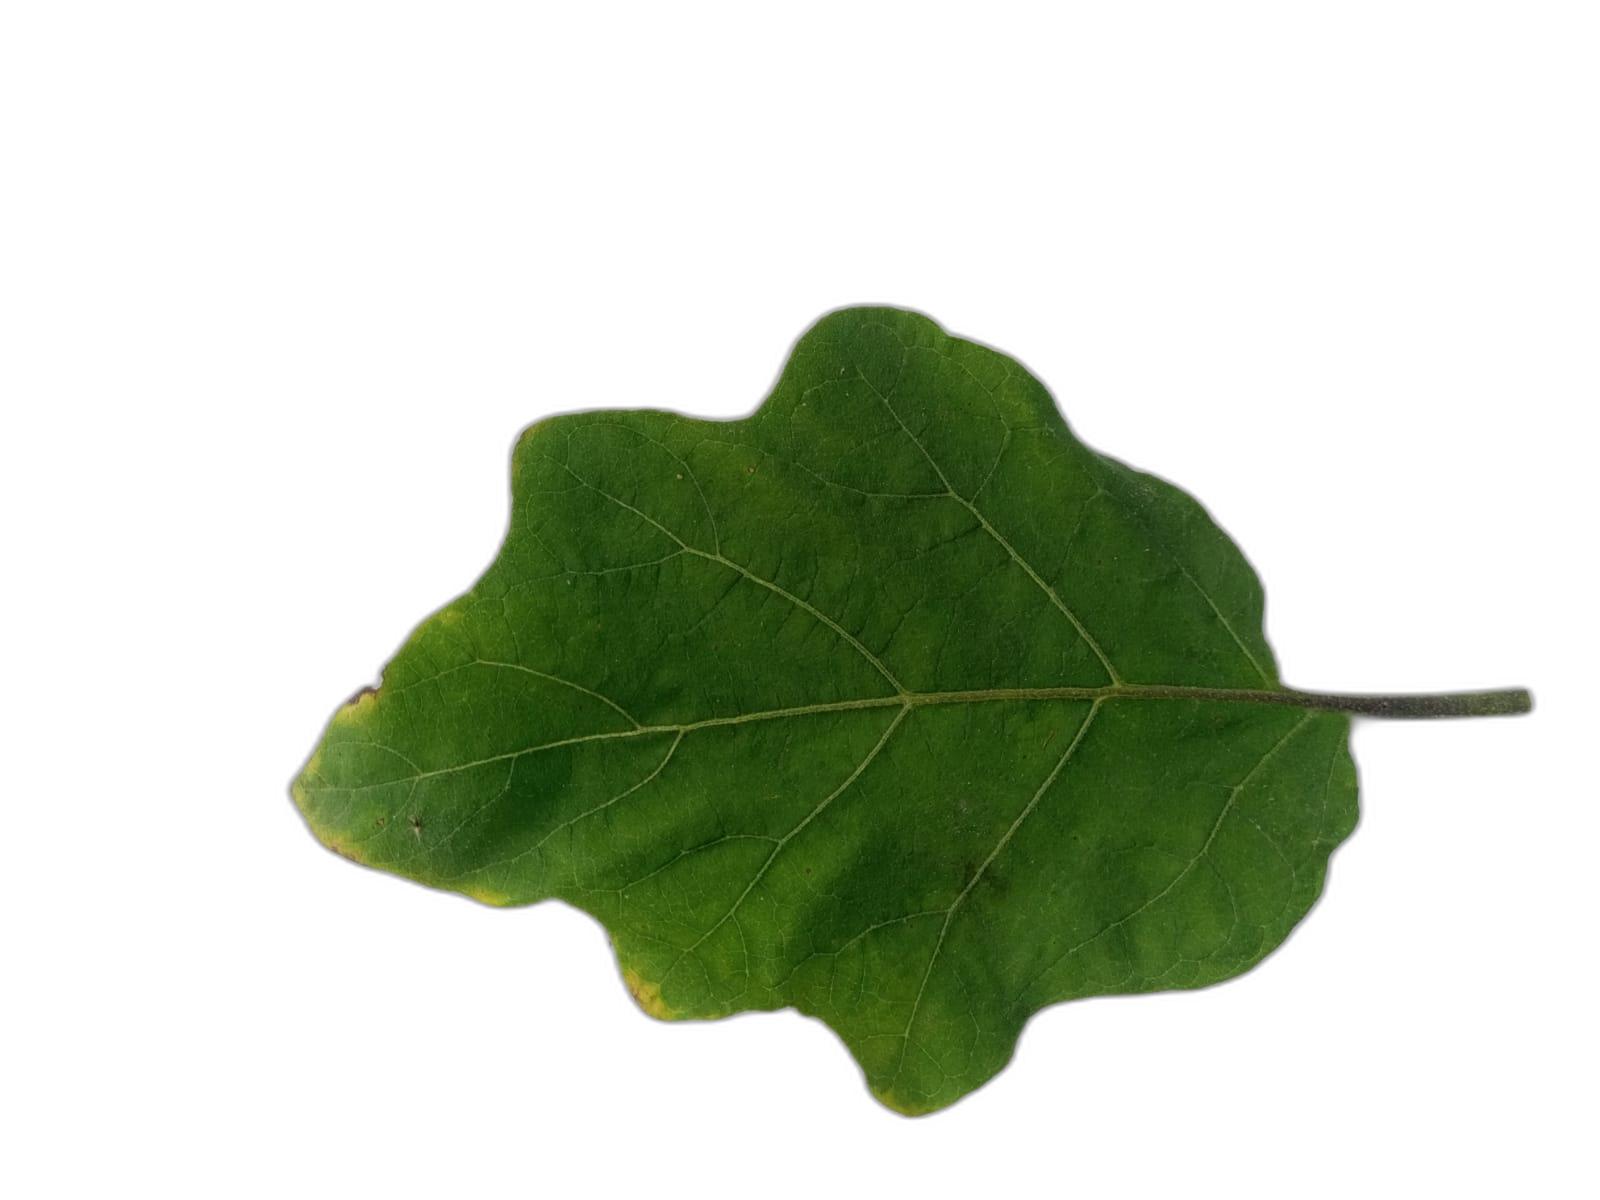
Label: Leaf Spot Disease